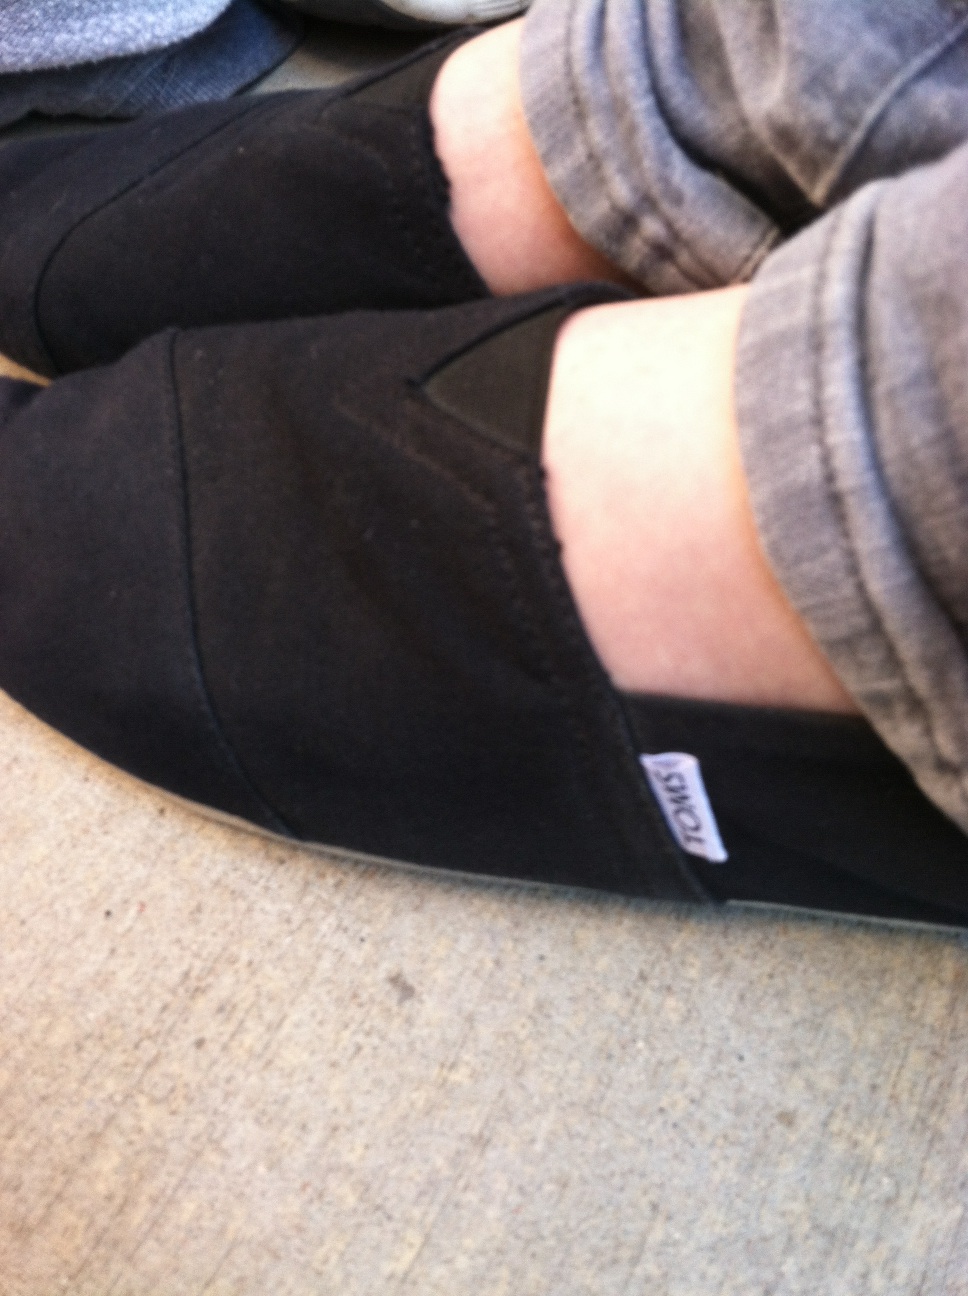Question: What's the brand of these shoes?
Answer: toms